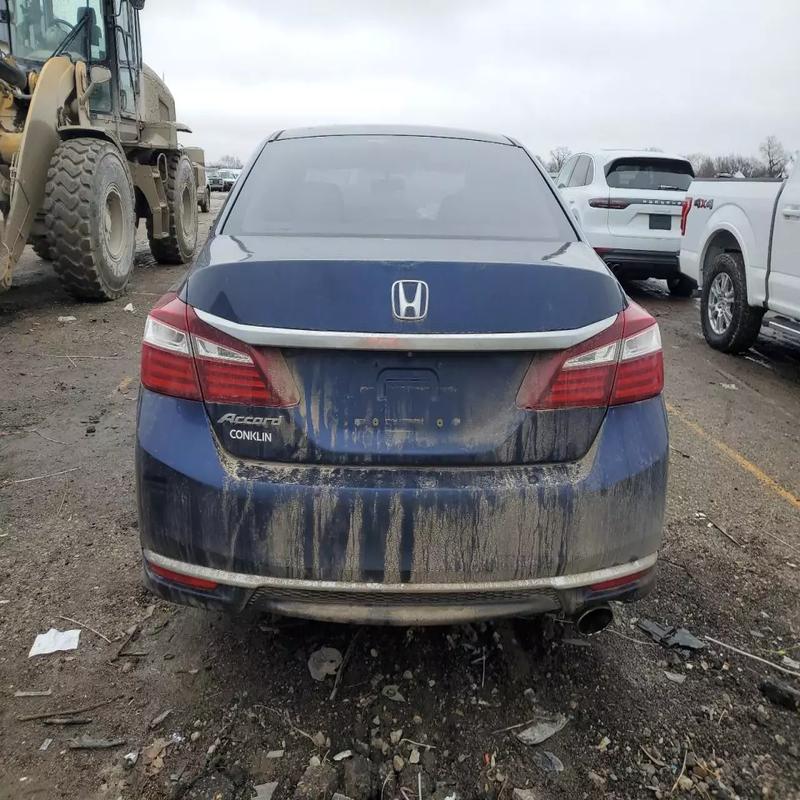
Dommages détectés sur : malle, plaque d'immatriculation arrière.
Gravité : majeur